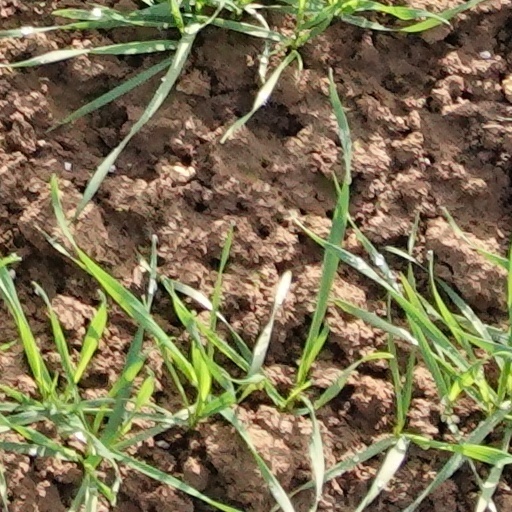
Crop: wheat